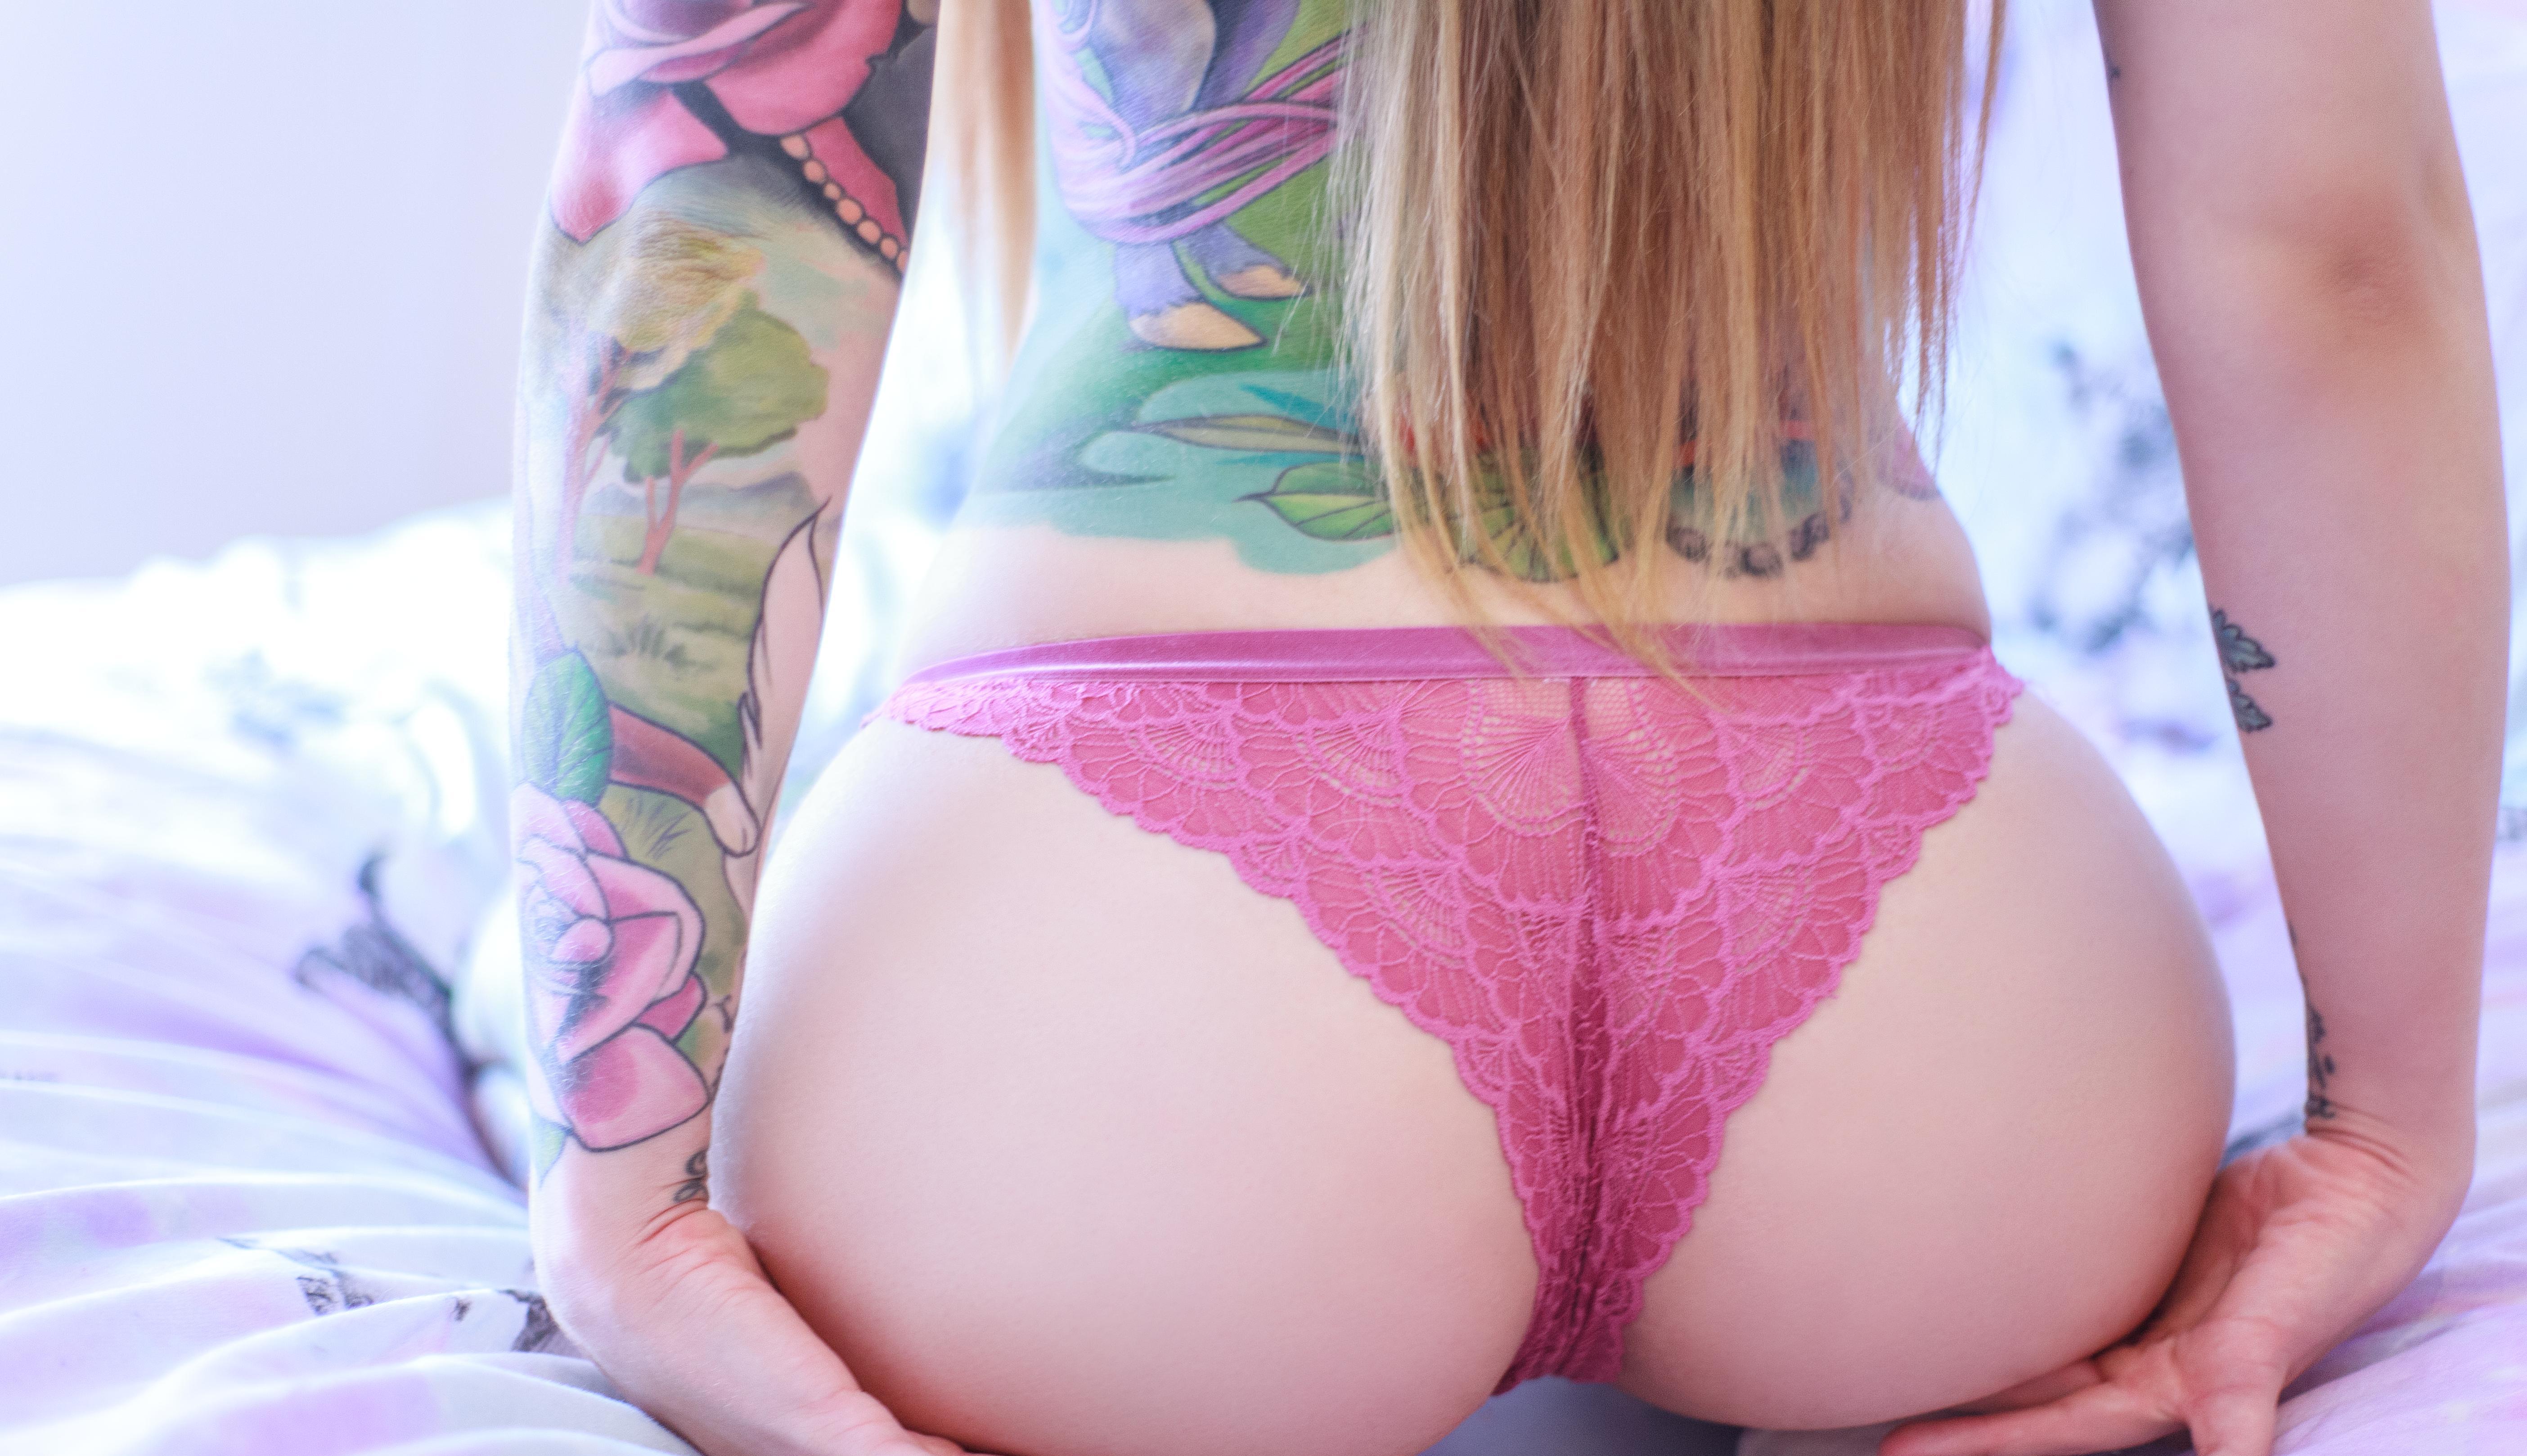
tattoo, person, people, girl, woman, hair, cute, clothing, undergarment, pink, waist, abdomen, thigh, lingerie, leg, briefs, hip, joint, underpants, stomach, trunk, flesh, model